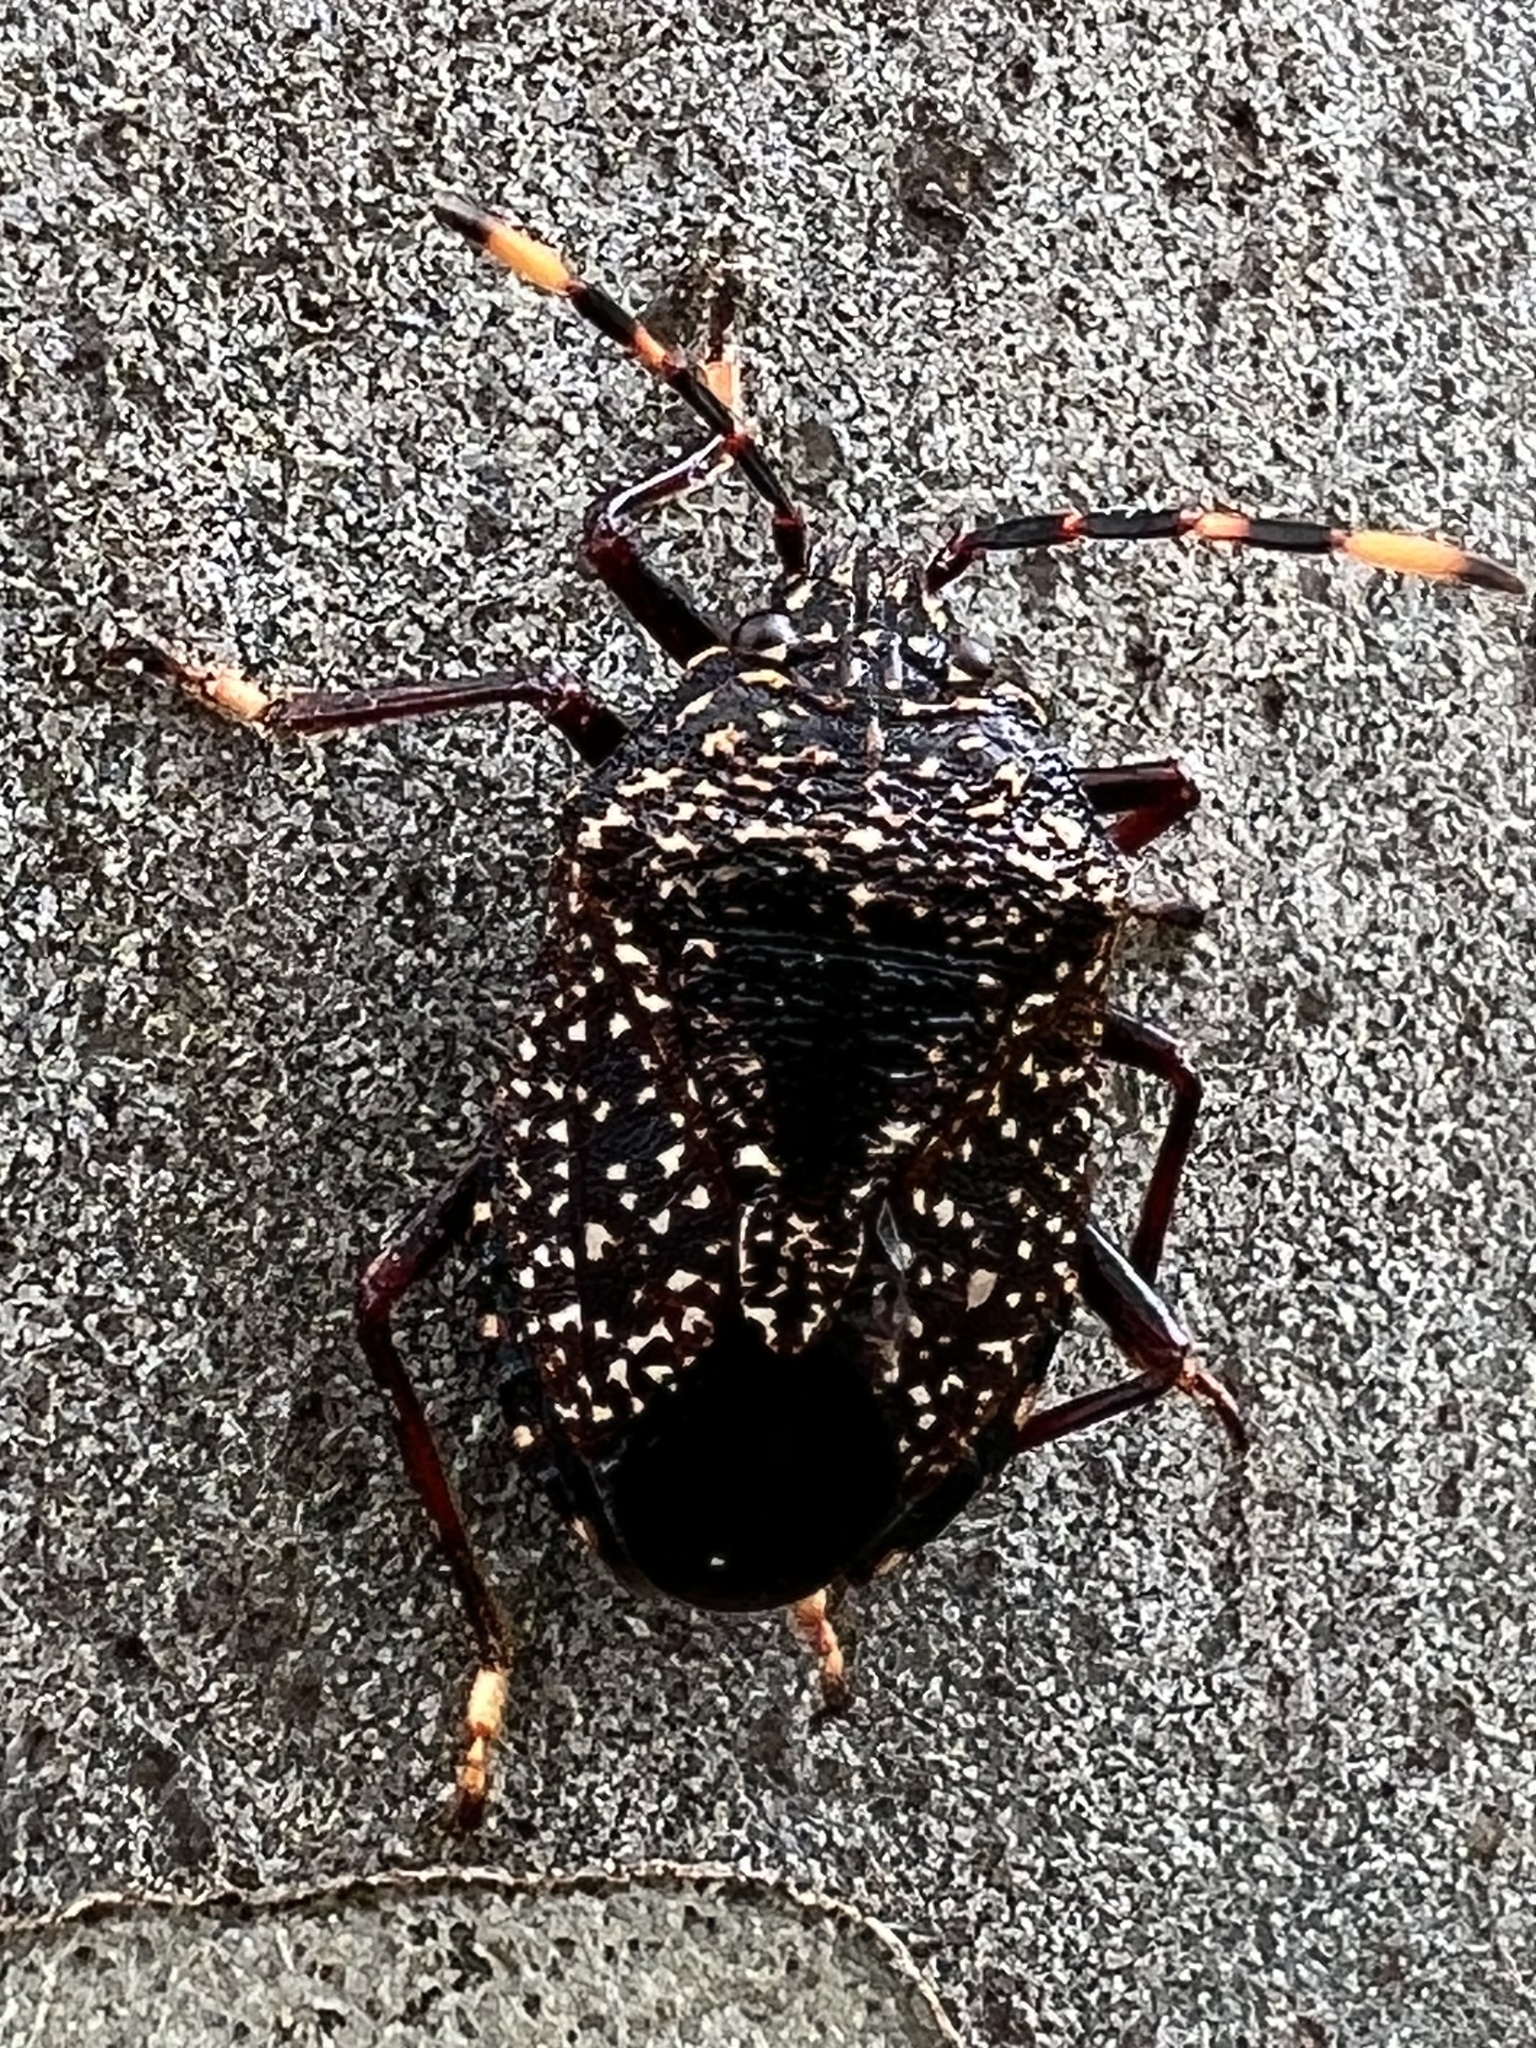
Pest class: stink_bug